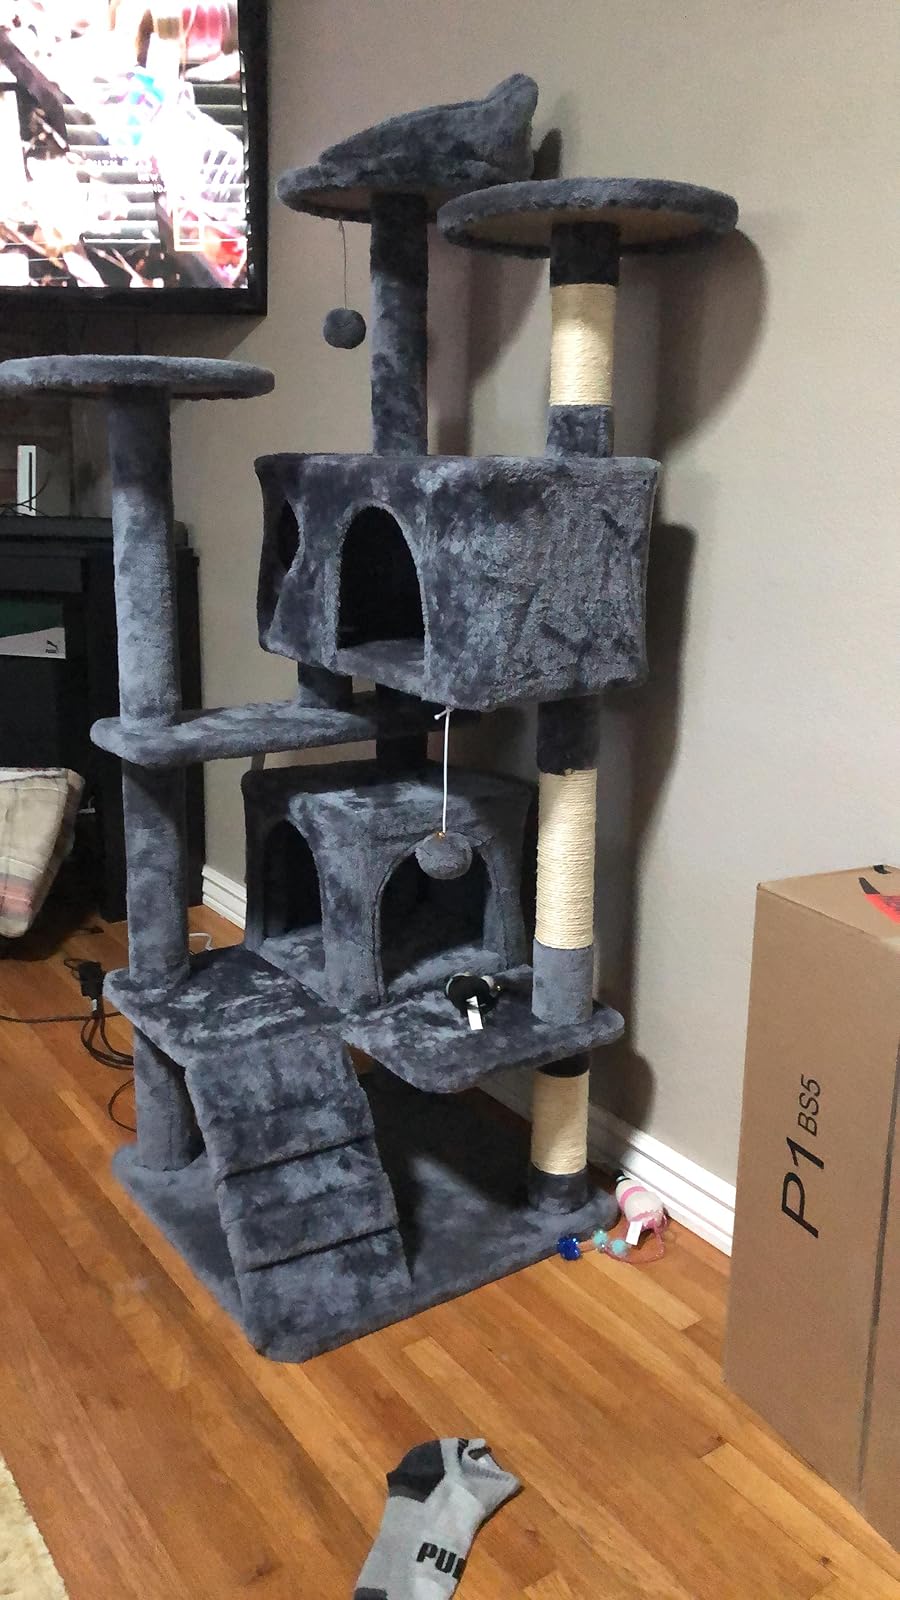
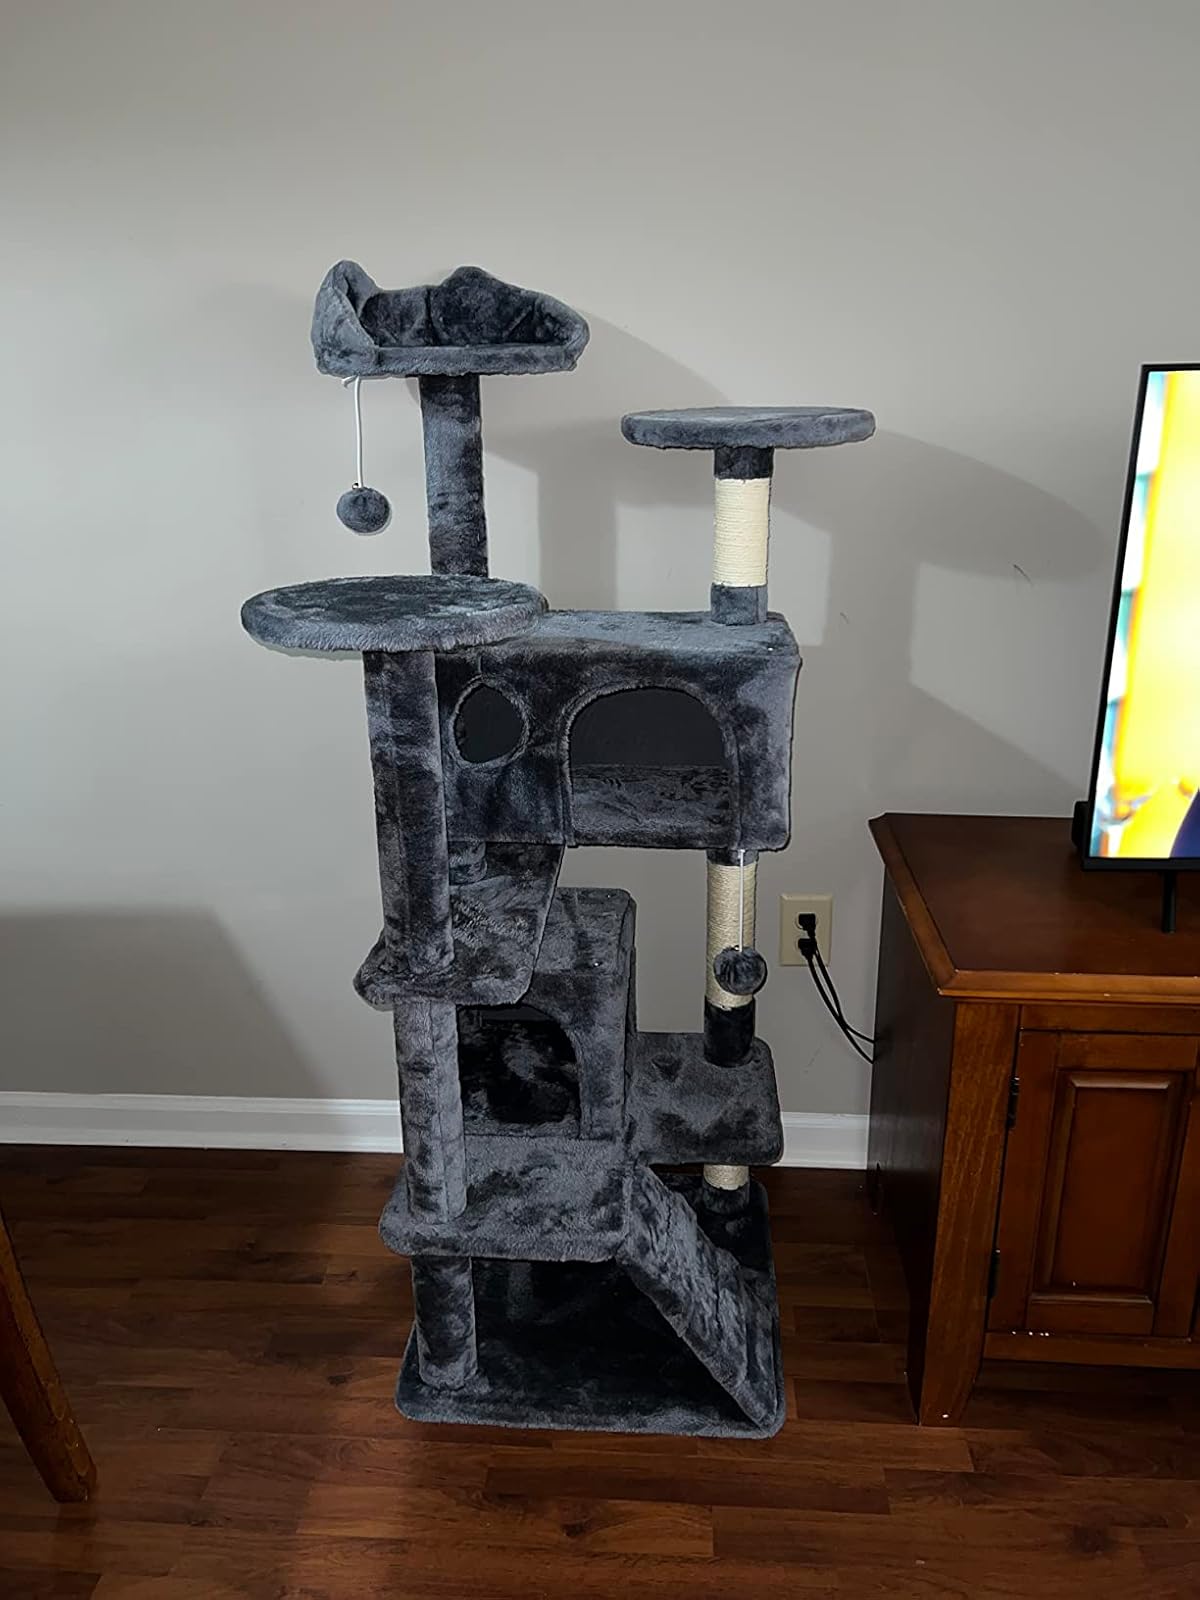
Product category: items_cat tree
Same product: yes